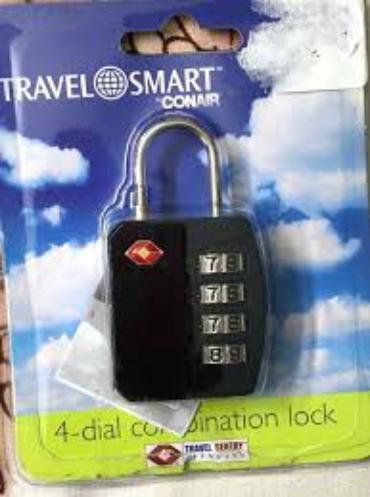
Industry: Others